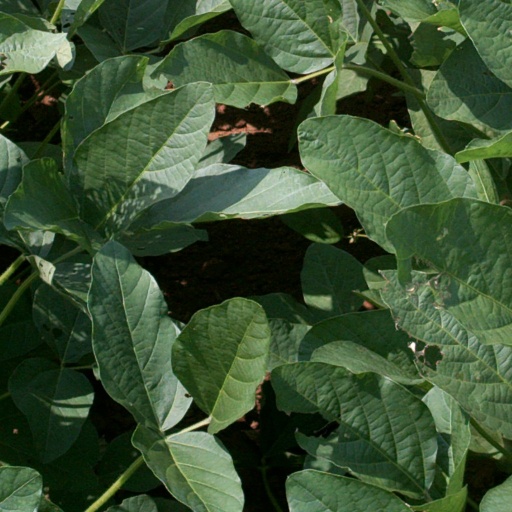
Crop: soybean